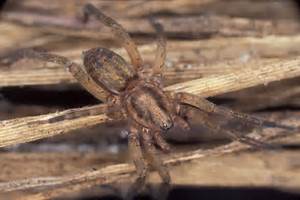
Label: spider